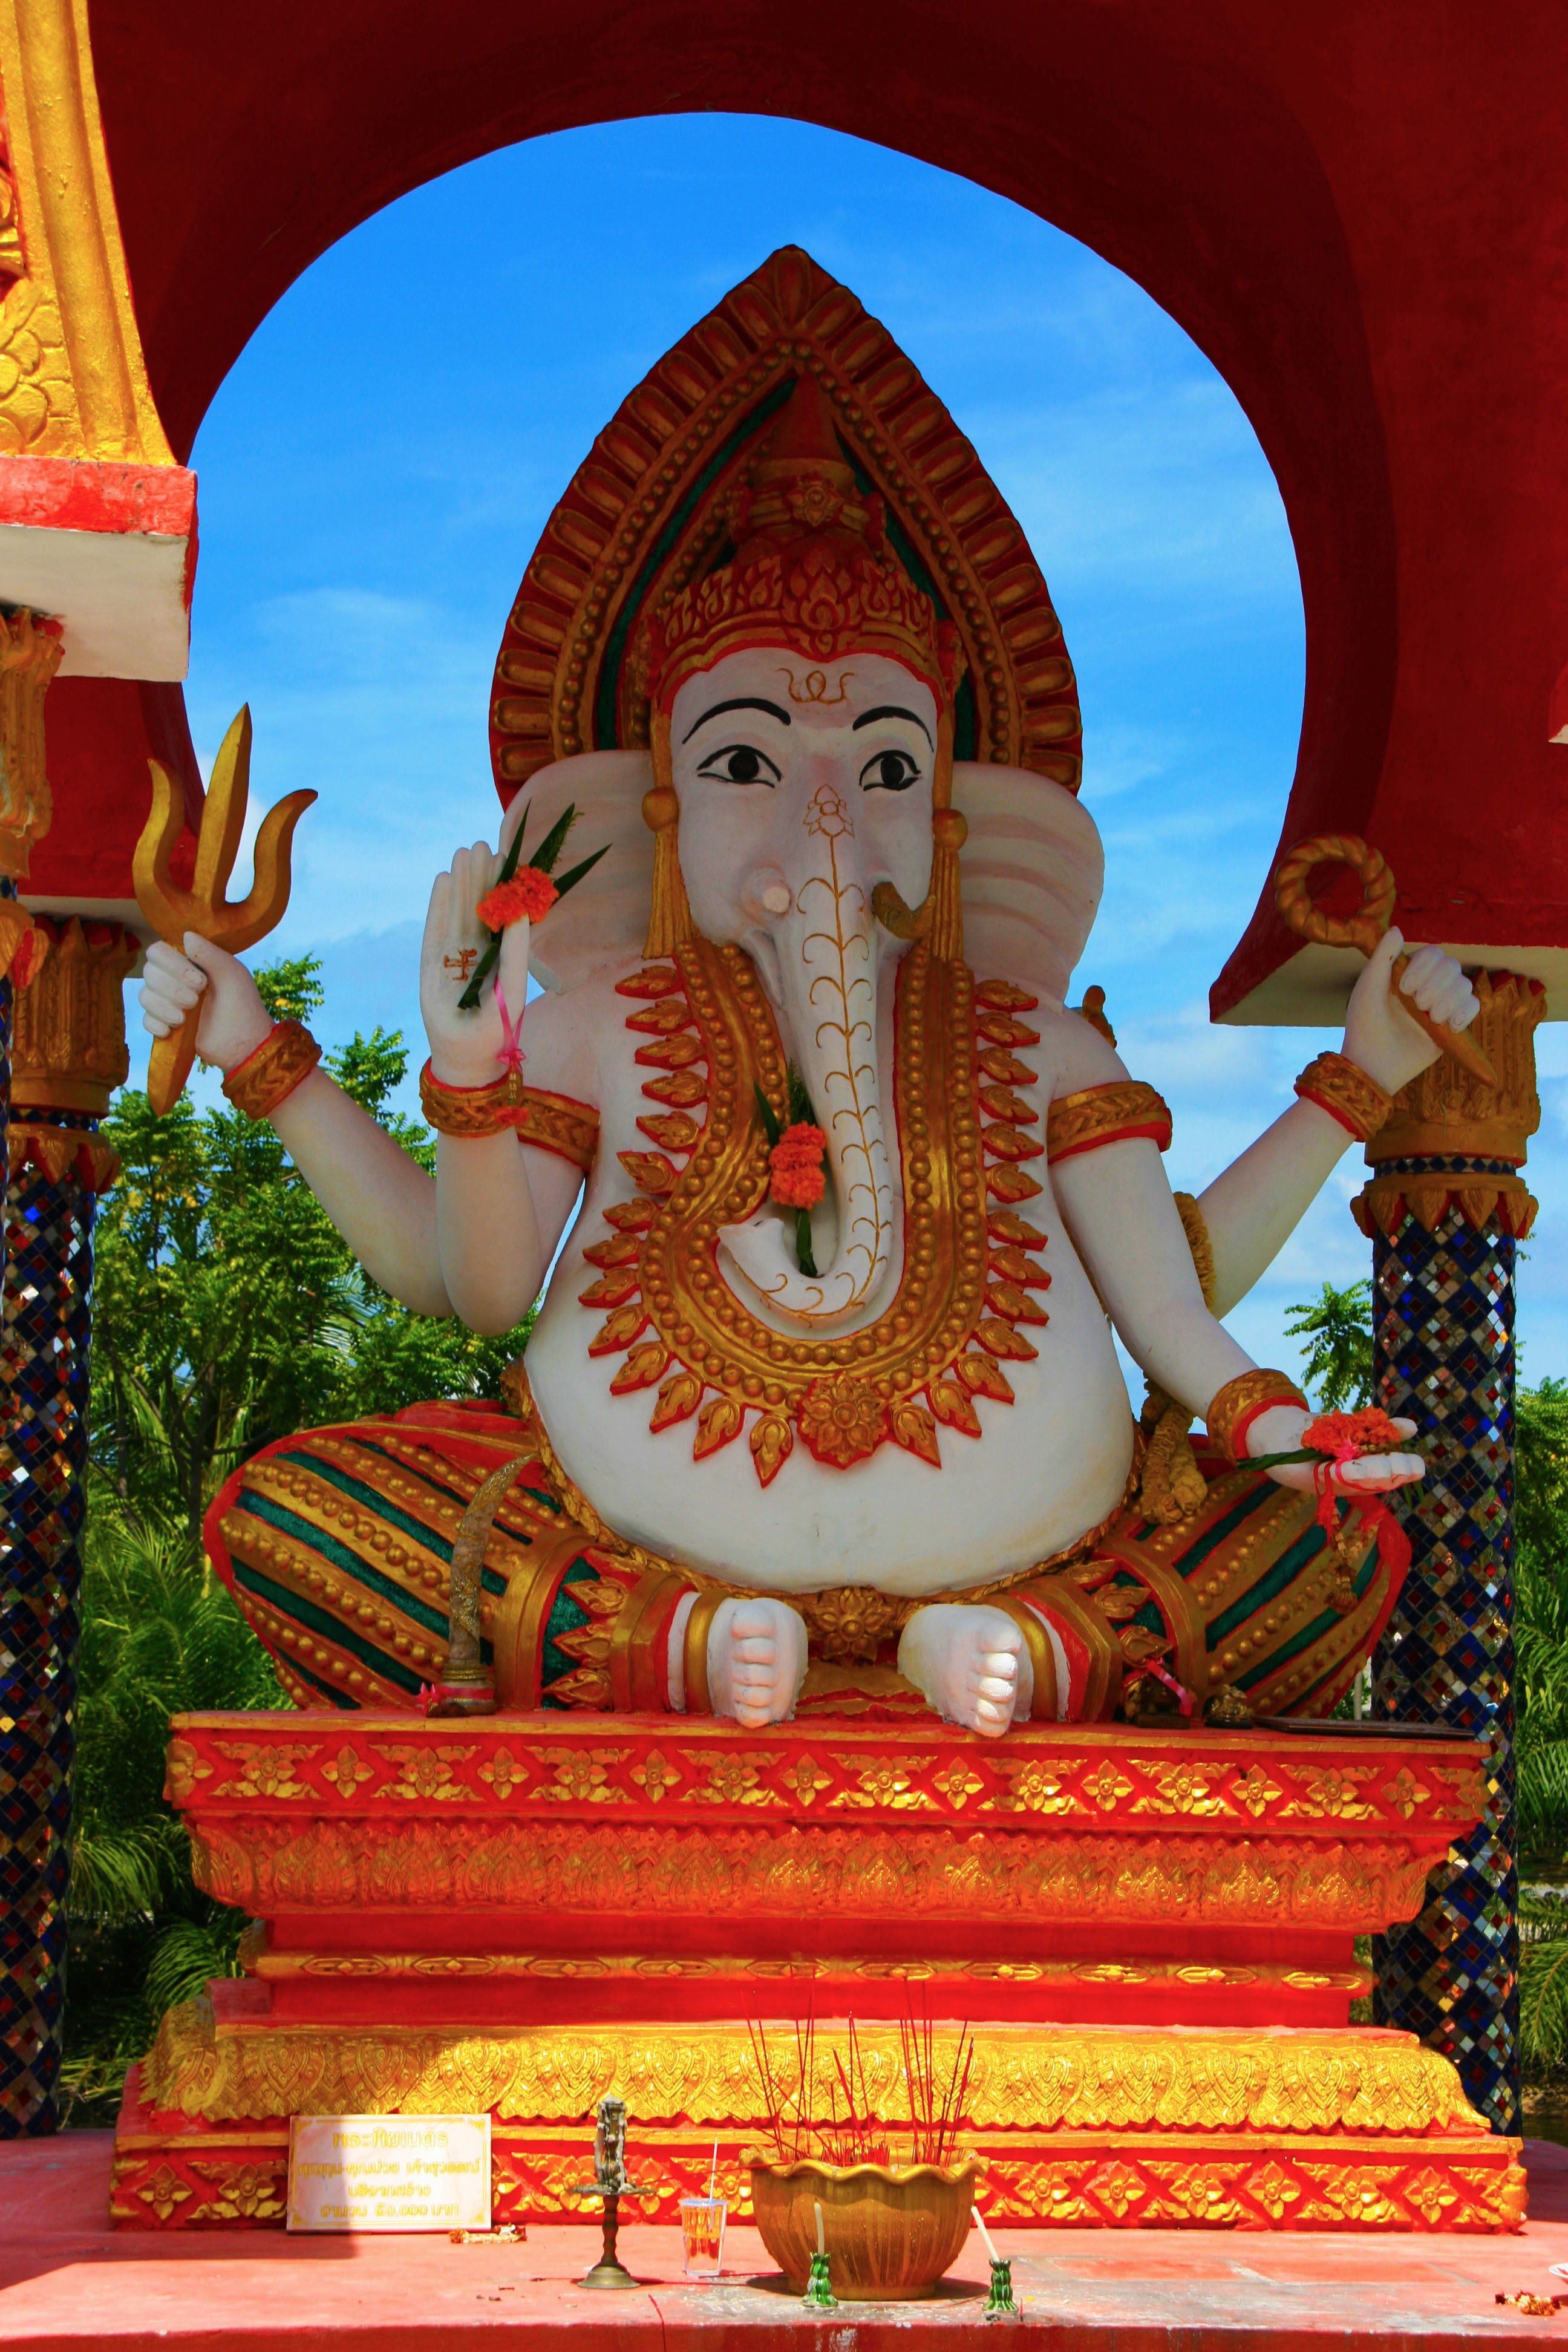
monument, statue, decoration, religion, asia, ancient, elephant, place of worship, sculpture, religious, festival, figure, temple, hands, head, shrine, deity, culture, worship, india, carving, hindu, traditional, god, wat, success, cultural, harmony, lord, prosperity, hinduism, idol, ganesh, ganapati, shiva, hindu temple, succeed, fictional character, gautama buddha, elephant god